Grand Duchess Maria Nikolaevna of Russia

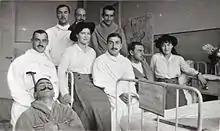
Grand Duchess Maria and Anastasia pose with wounded soldiers while visiting the hospital located into the Feodorovsky Gorodok village, 1915. All the four OTMA sisters served there daily during the war.

In 1917, Prince Carol of Romania visited Russia. Before he left for Moscow on 26 January, he made a formal proposal for Maria's hand. Nicholas "good-naturedly laughed the Prince's proposal aside" because Maria "was nothing more than a schoolgirl." Queen Marie of Romania was hopeful about "a marriage for Carol with one of Nicky's daughters," and she found the fact that Nicholas considered the match "flattering and... a good sign!"